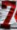
Number: 7